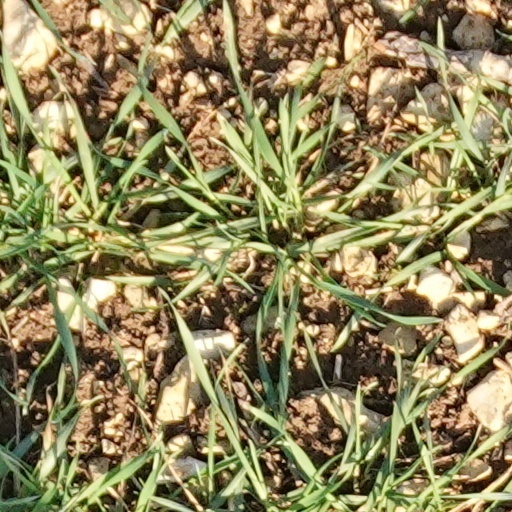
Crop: wheat